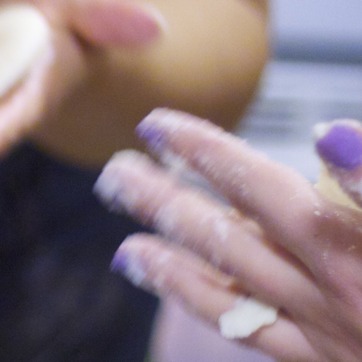
Material: skin